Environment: real
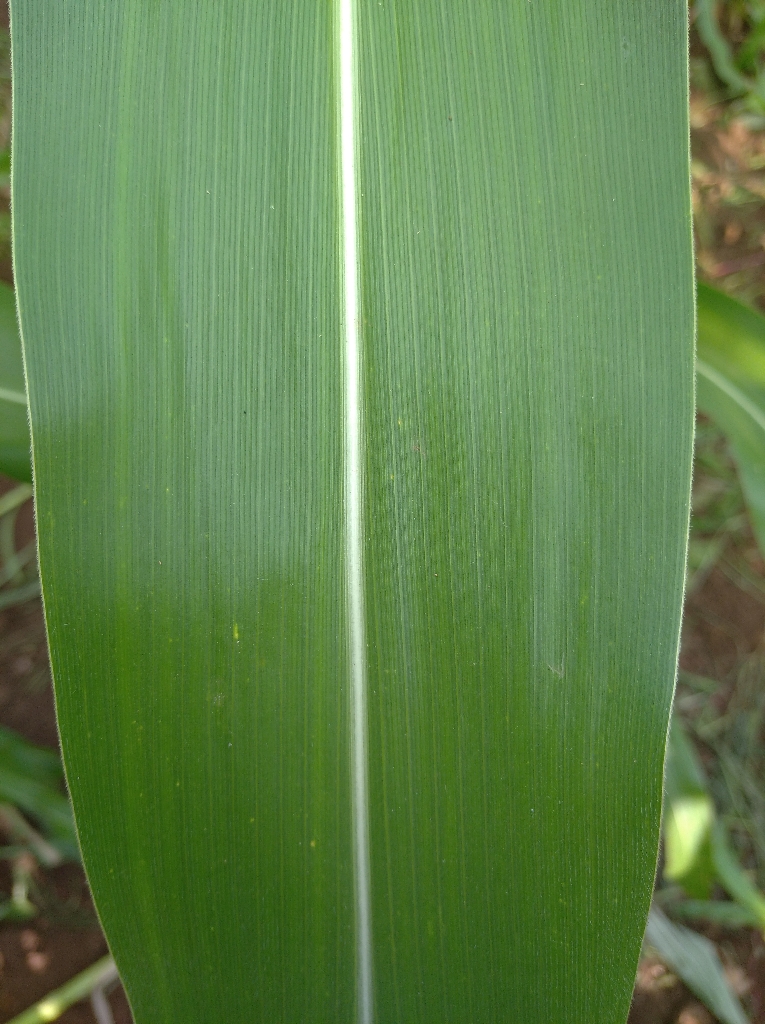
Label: healthy